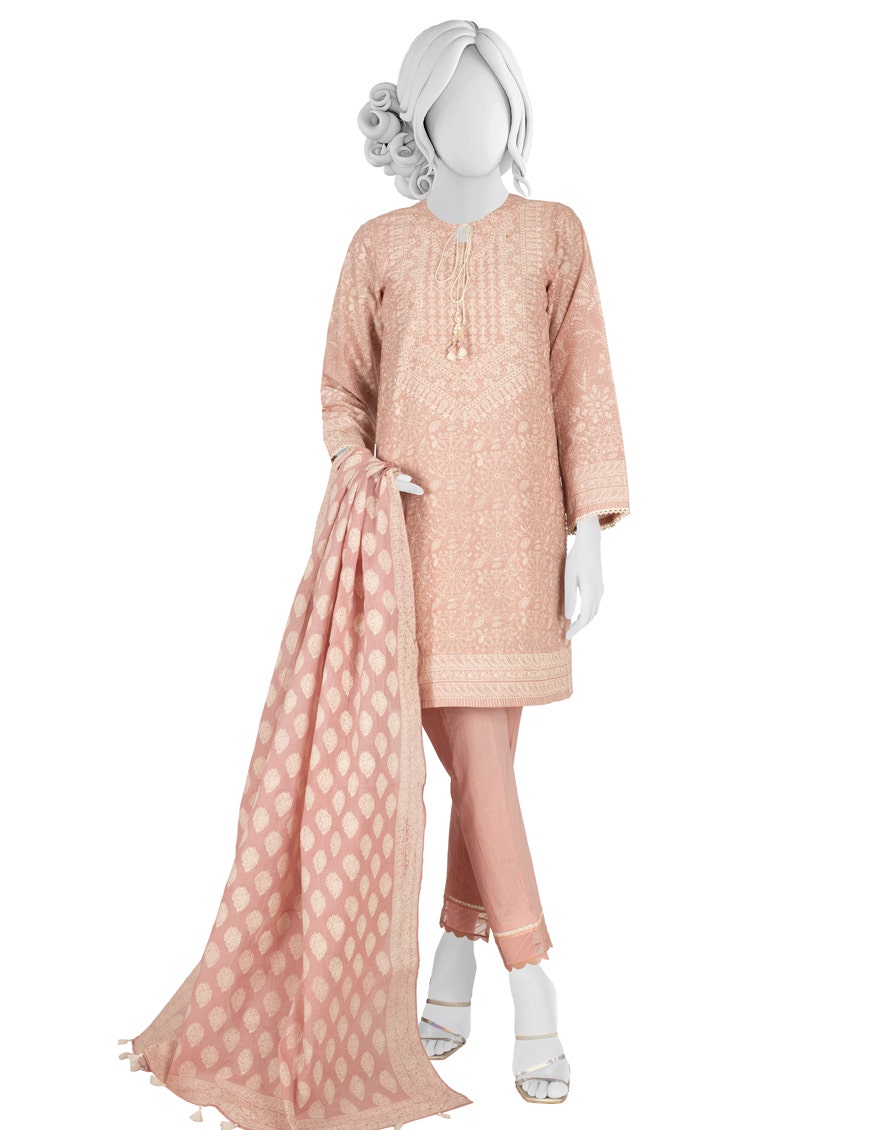
pink embroidered cotton suit